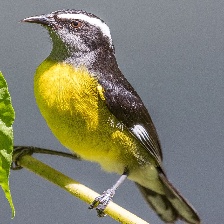
Species: BANANAQUIT
Scientific name: COEREBA FLAVEOLA